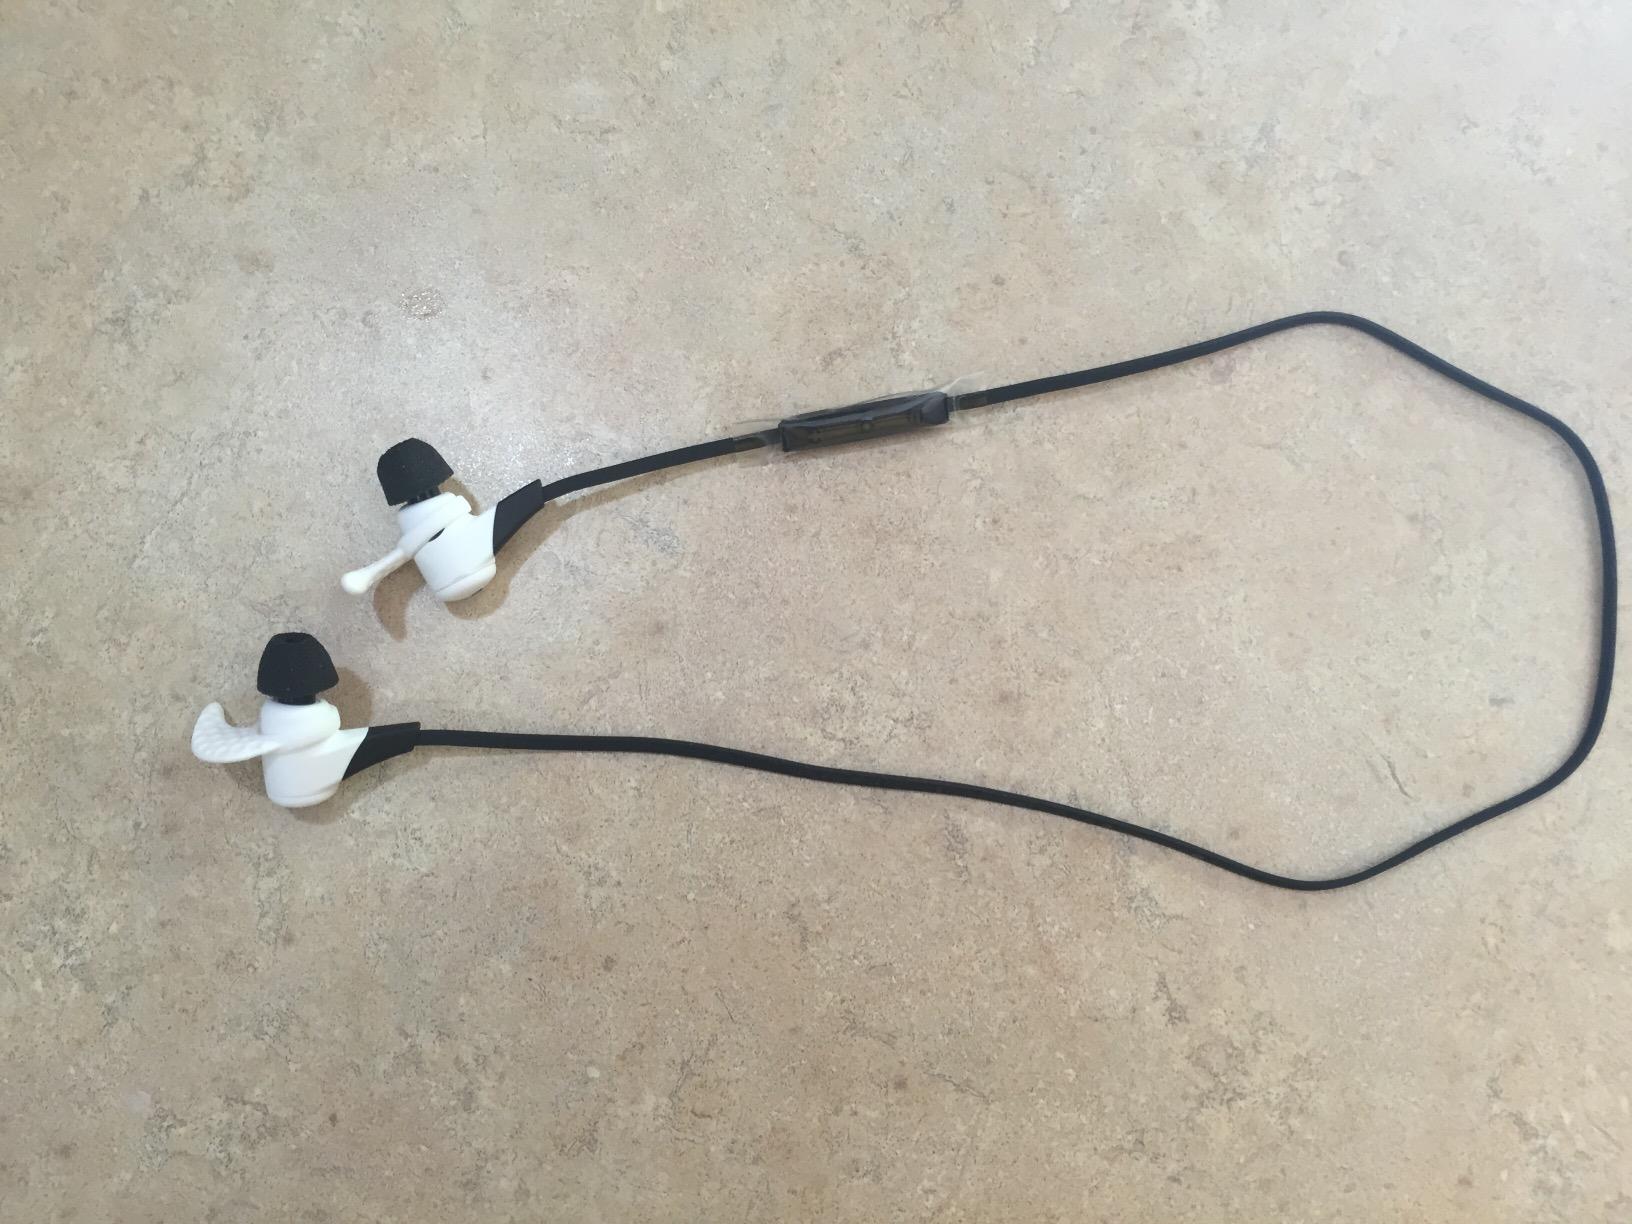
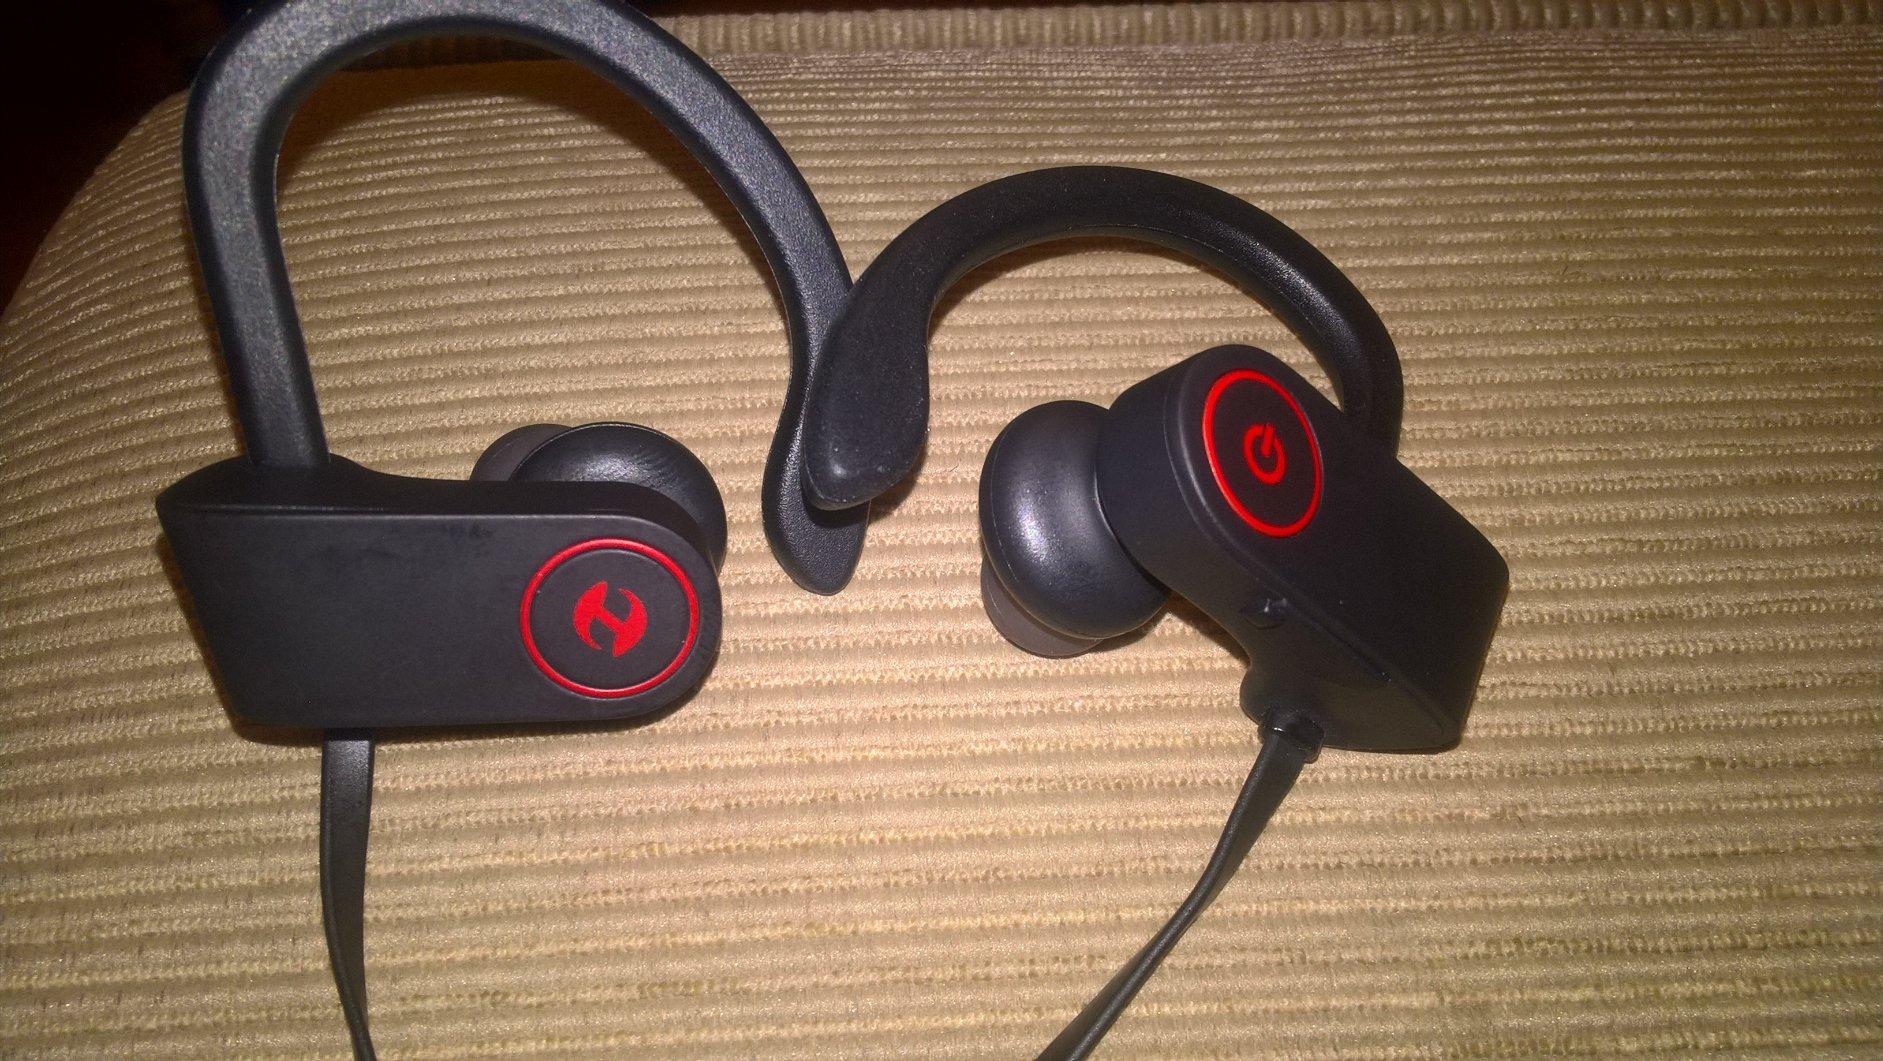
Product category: headphones
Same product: no